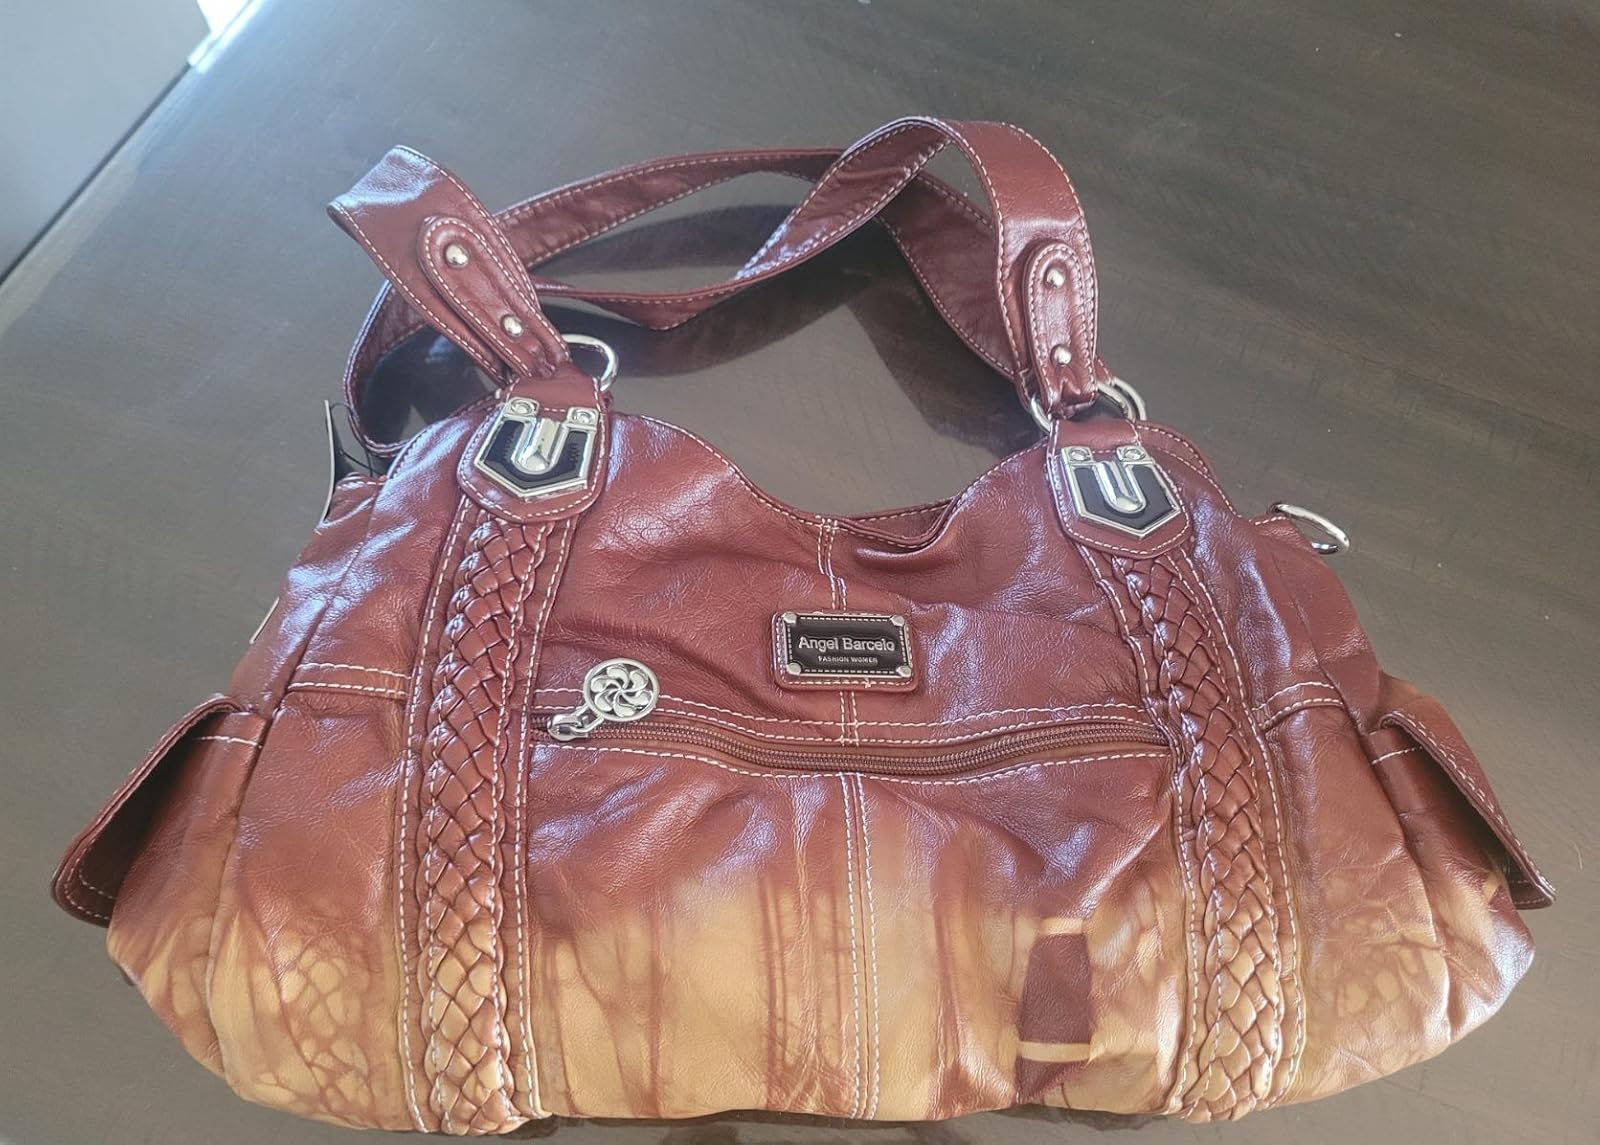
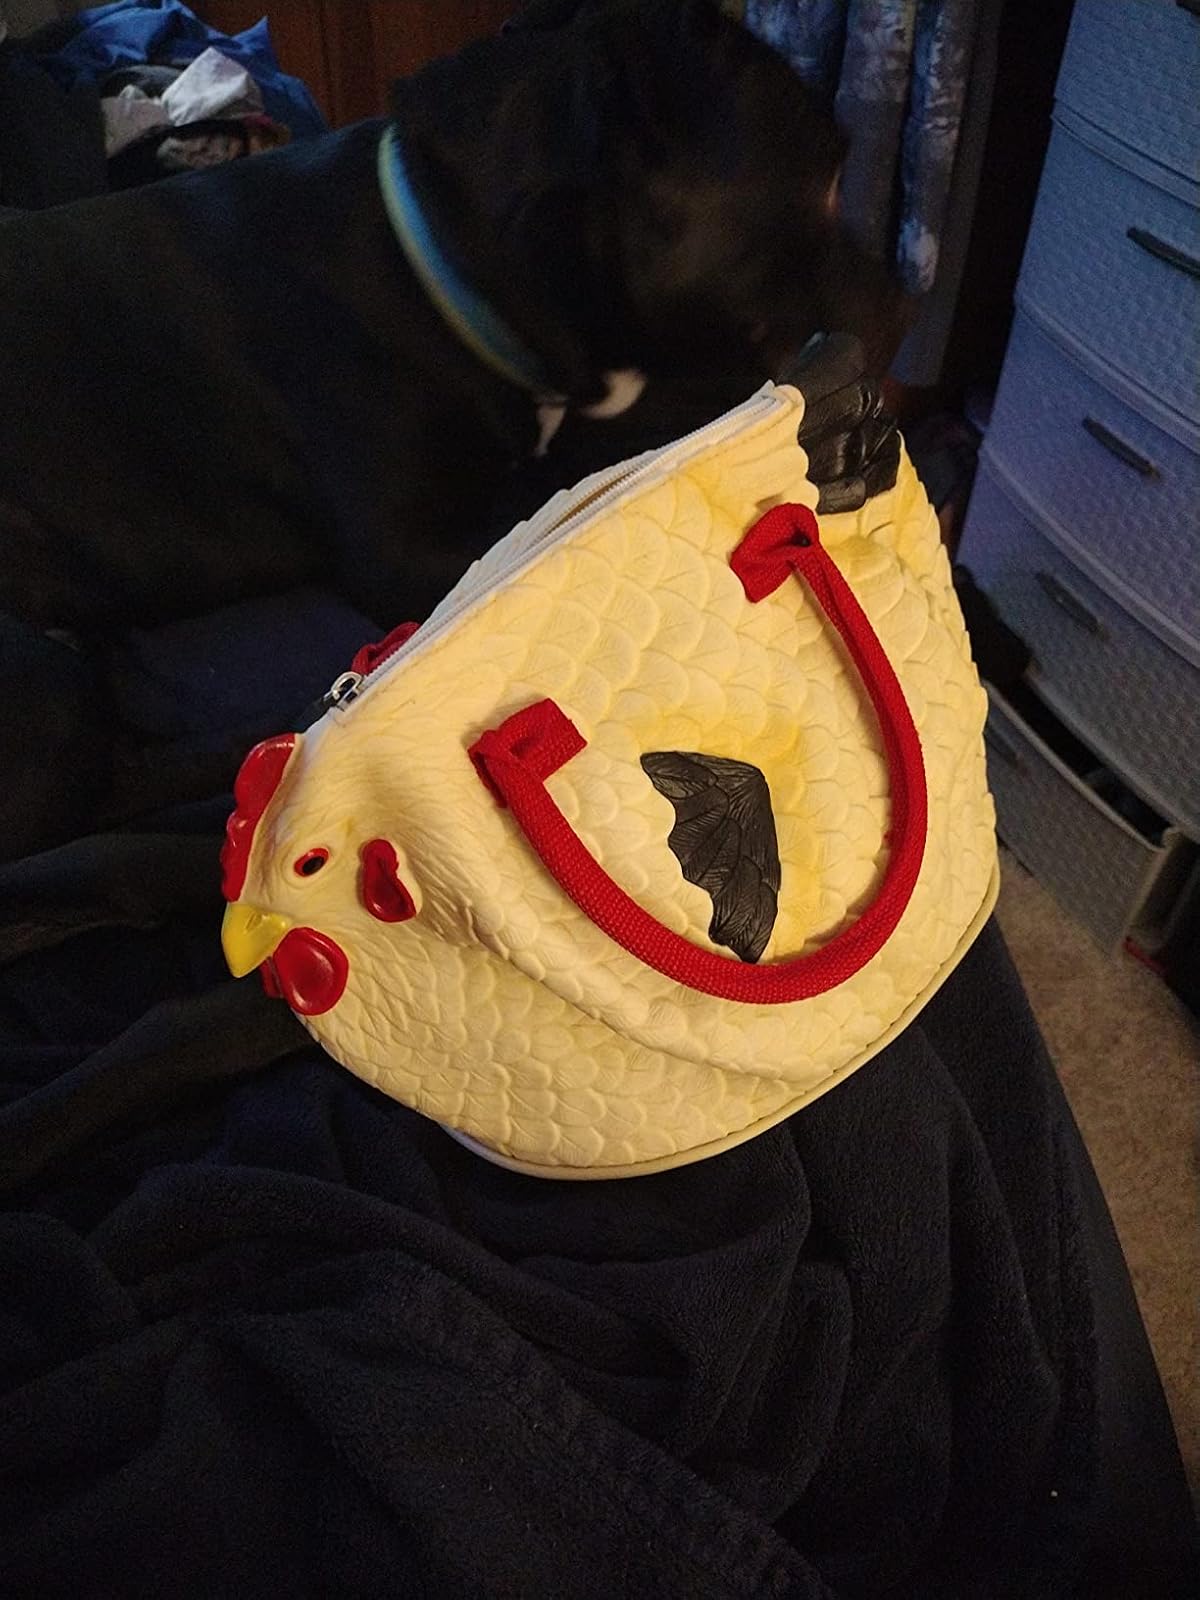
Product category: accessories_handbag
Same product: no